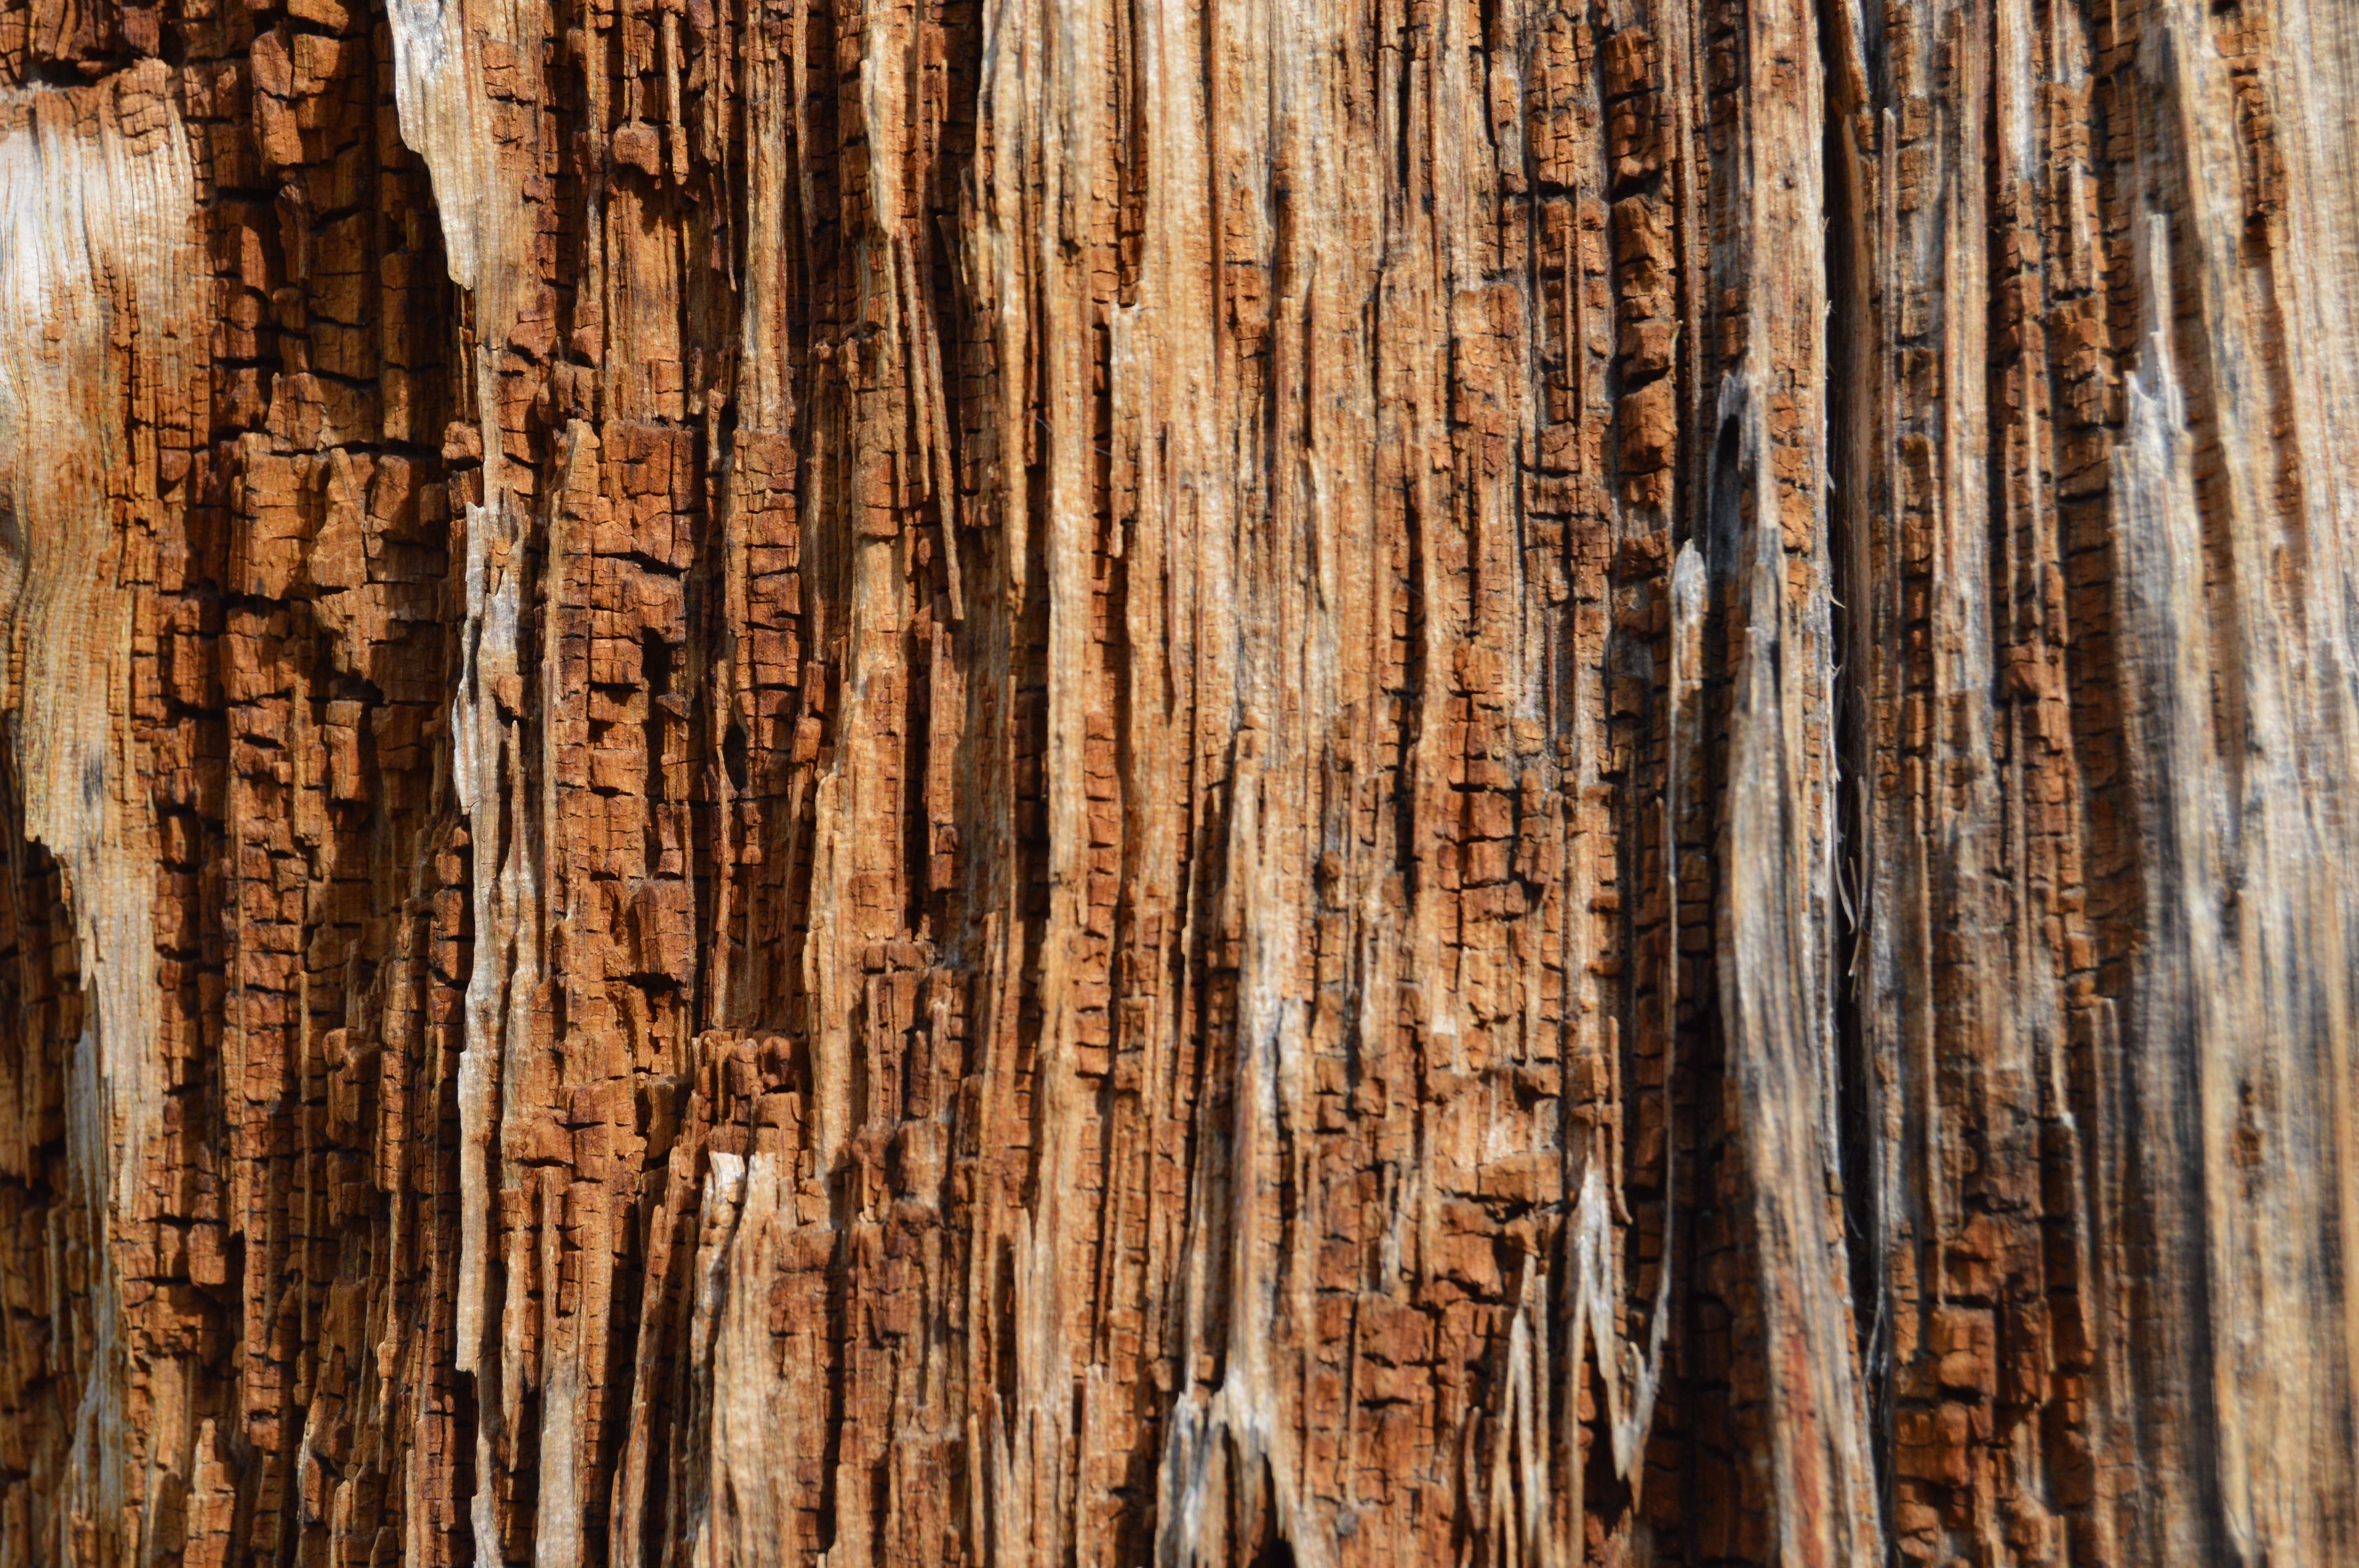
tree, branch, plant, wood, texture, trunk, formation, soil, plant stem, woody plant